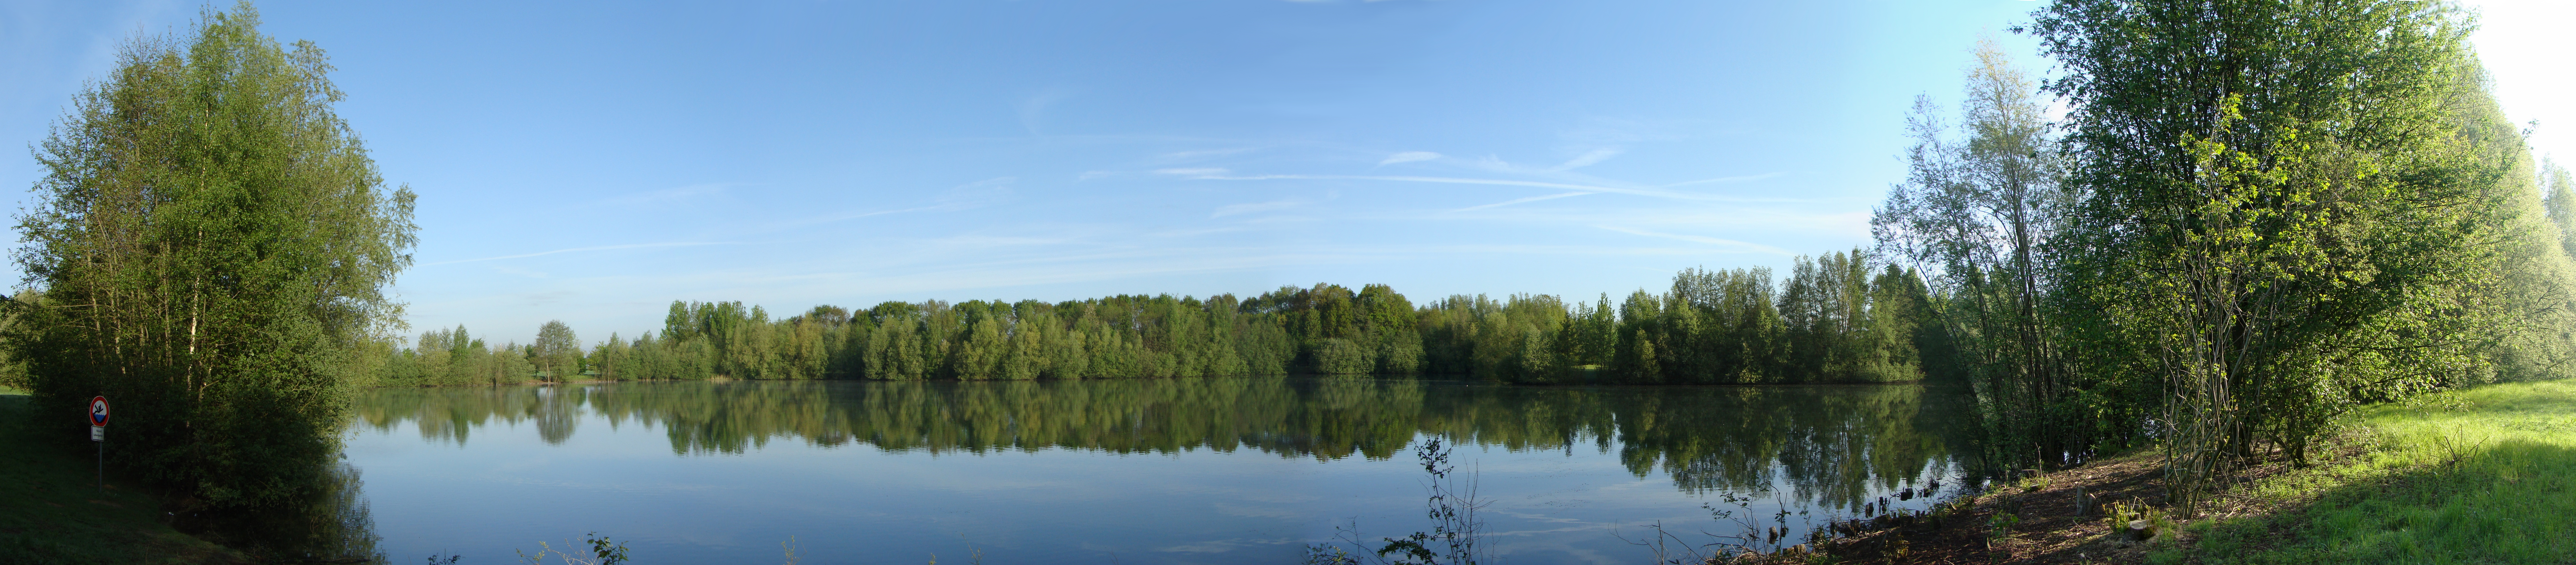
sea, trees, natural landscape, body of water, nature, water resources, water, nature reserve, reflection, natural environment, bank, tree, vegetation, lake, wilderness, river, reservoir, sky, floodplain, biome, Freshwater marsh, bayou, panorama, marsh, pond, watercourse, calm, waterway, riparian forest, wetland, forest, inlet, landscape, loch, photography, channel, tarn, plant, land lot, lacustrine plain, lake district, national park, state park, bog, fen